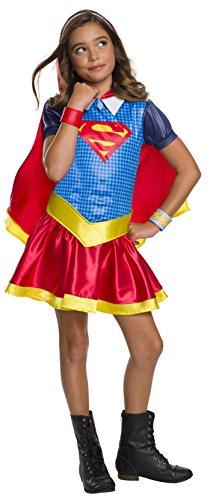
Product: Rubie's DC Super Hero Girls Hoodie Dress Childrens Costume, Supergirl, Medium
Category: Clothing, Shoes & Jewelry | Costumes & Accessories | Kids & Baby | Girls | Costumes
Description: OFFICIALLY LICENSED DC Super Hero Girls Supergirl hoodie costume dress, look for authentic trademark logo on package and label.
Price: $20.43
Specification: ProductDimensions:12x3x18inches|ItemWeight:10.2ounces|ShippingWeight:10.4ounces(Viewshippingratesandpolicies)|DomesticShipping:ItemcanbeshippedwithinU.S.|InternationalShipping:ThisitemcanbeshippedtoselectcountriesoutsideoftheU.S.LearnMore|ASIN:B078VMRPN5|Itemmodelnumber:641069|Manufacturerrecommendedage:5-7years